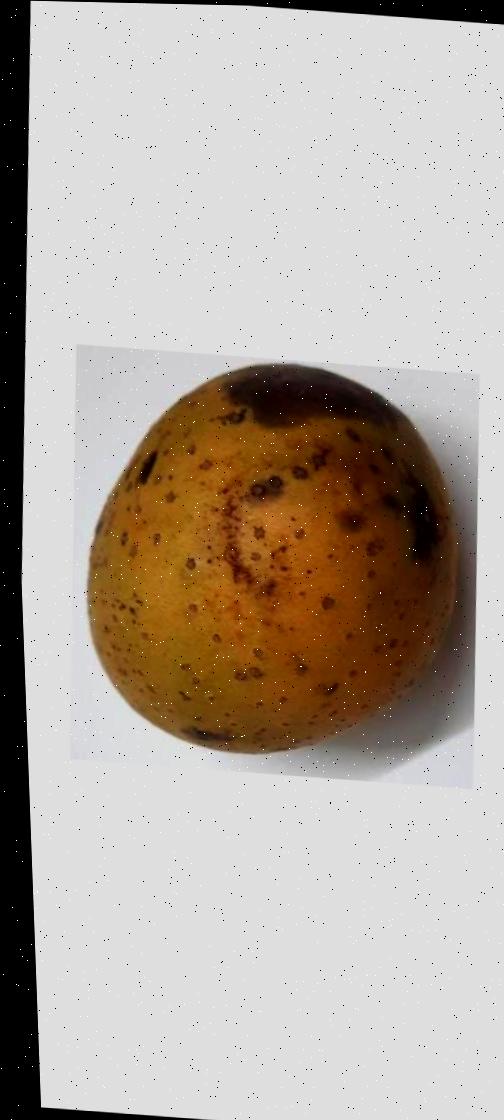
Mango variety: Gourmoti